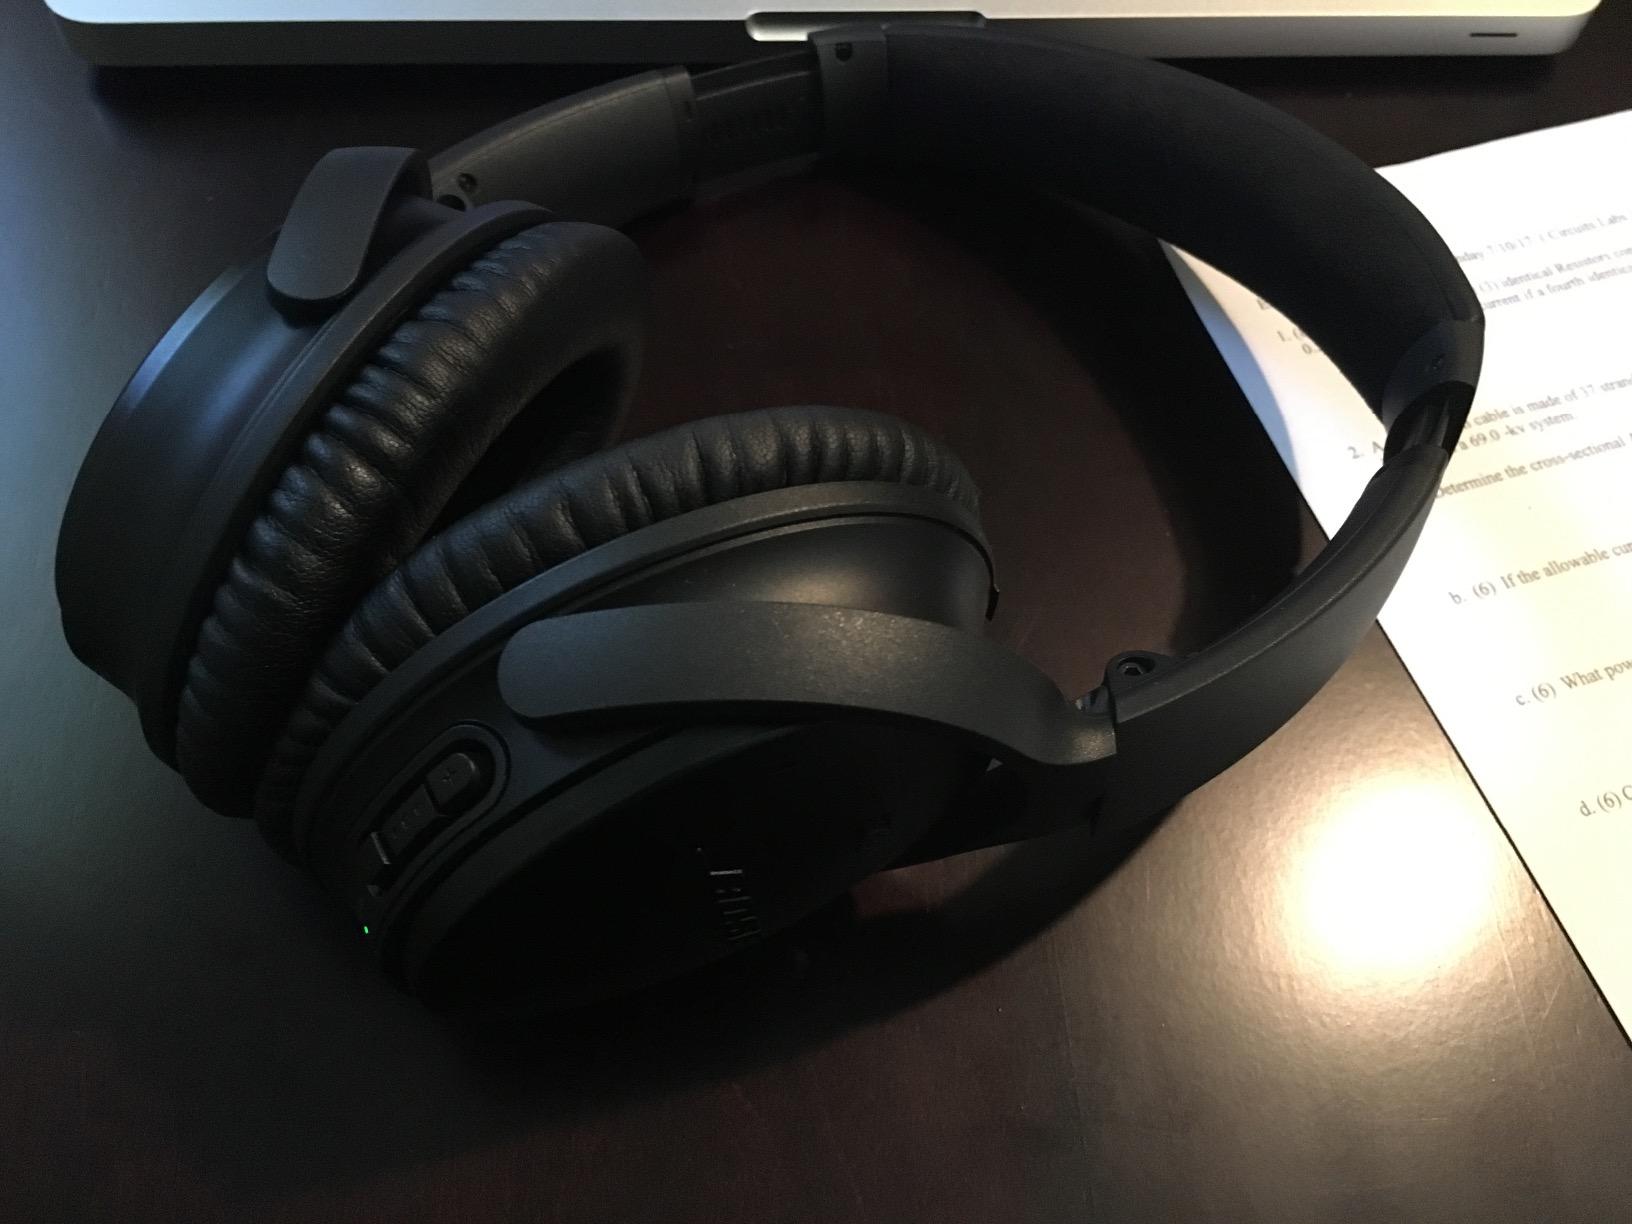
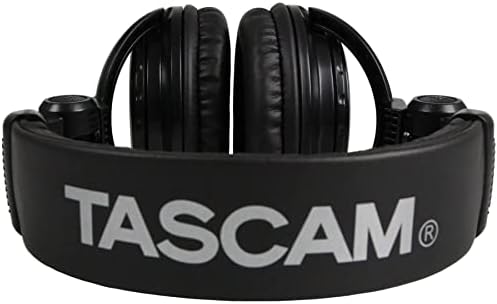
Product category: headphones
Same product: no